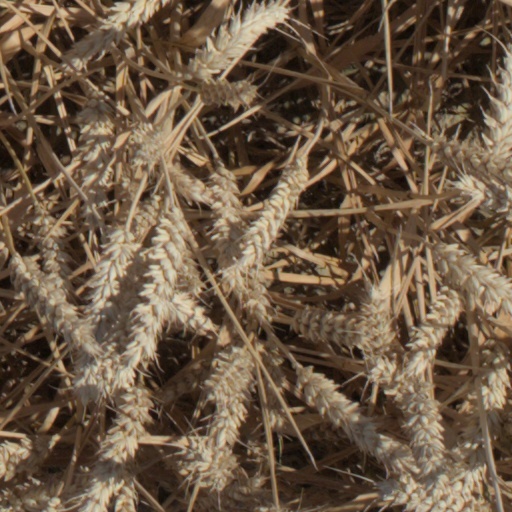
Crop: wheat